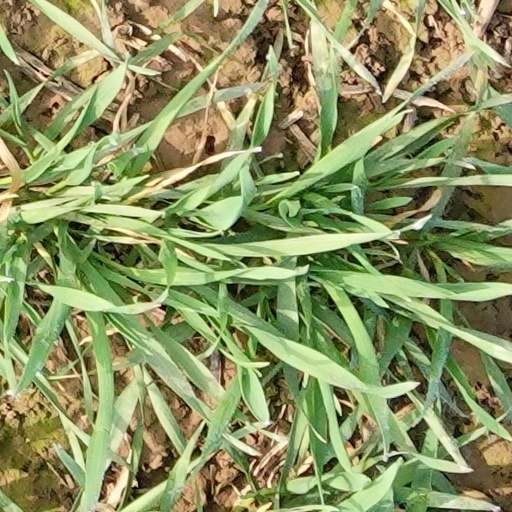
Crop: wheat